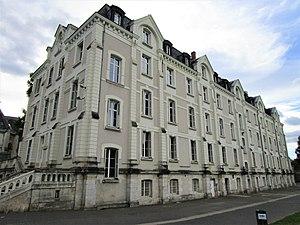
Bâtiments de l'Institution Marmoutier, dans le quartier Sainte-Radegonde
Cet article traite de l'enseignement privé en France pour le primaire et le secondaire. L'enseignement supérieur fait l'objet de l'article enseignement supérieur privé en France.
L'Institution Marmoutier est un établissement d'enseignement privé situé à Tours, dans le département d'Indre-et-Loire, dans l'emprise de l'ancienne abbaye de Marmoutier. Il offre des possibilités de scolarisation depuis l'école primaire jusqu'à l'enseignement supérieur.
Sainte-Radegonde-en-Touraine puis Sainte-Radegonde est une ancienne commune d'Indre-et-Loire devenue un quartier de la ville de Tours en 1964. Située dans la partie Nord de la ville, le quartier compte environ 7 100 habitants en 2012, ayant connu une forte croissance depuis la fin du XIXᵉ siècle. Il est entouré par les quartiers tourangeaux de Paul-Bert et Saint-Symphorien à l'ouest, et les communes de Parçay-Meslay et Rochecorbon à l'est.